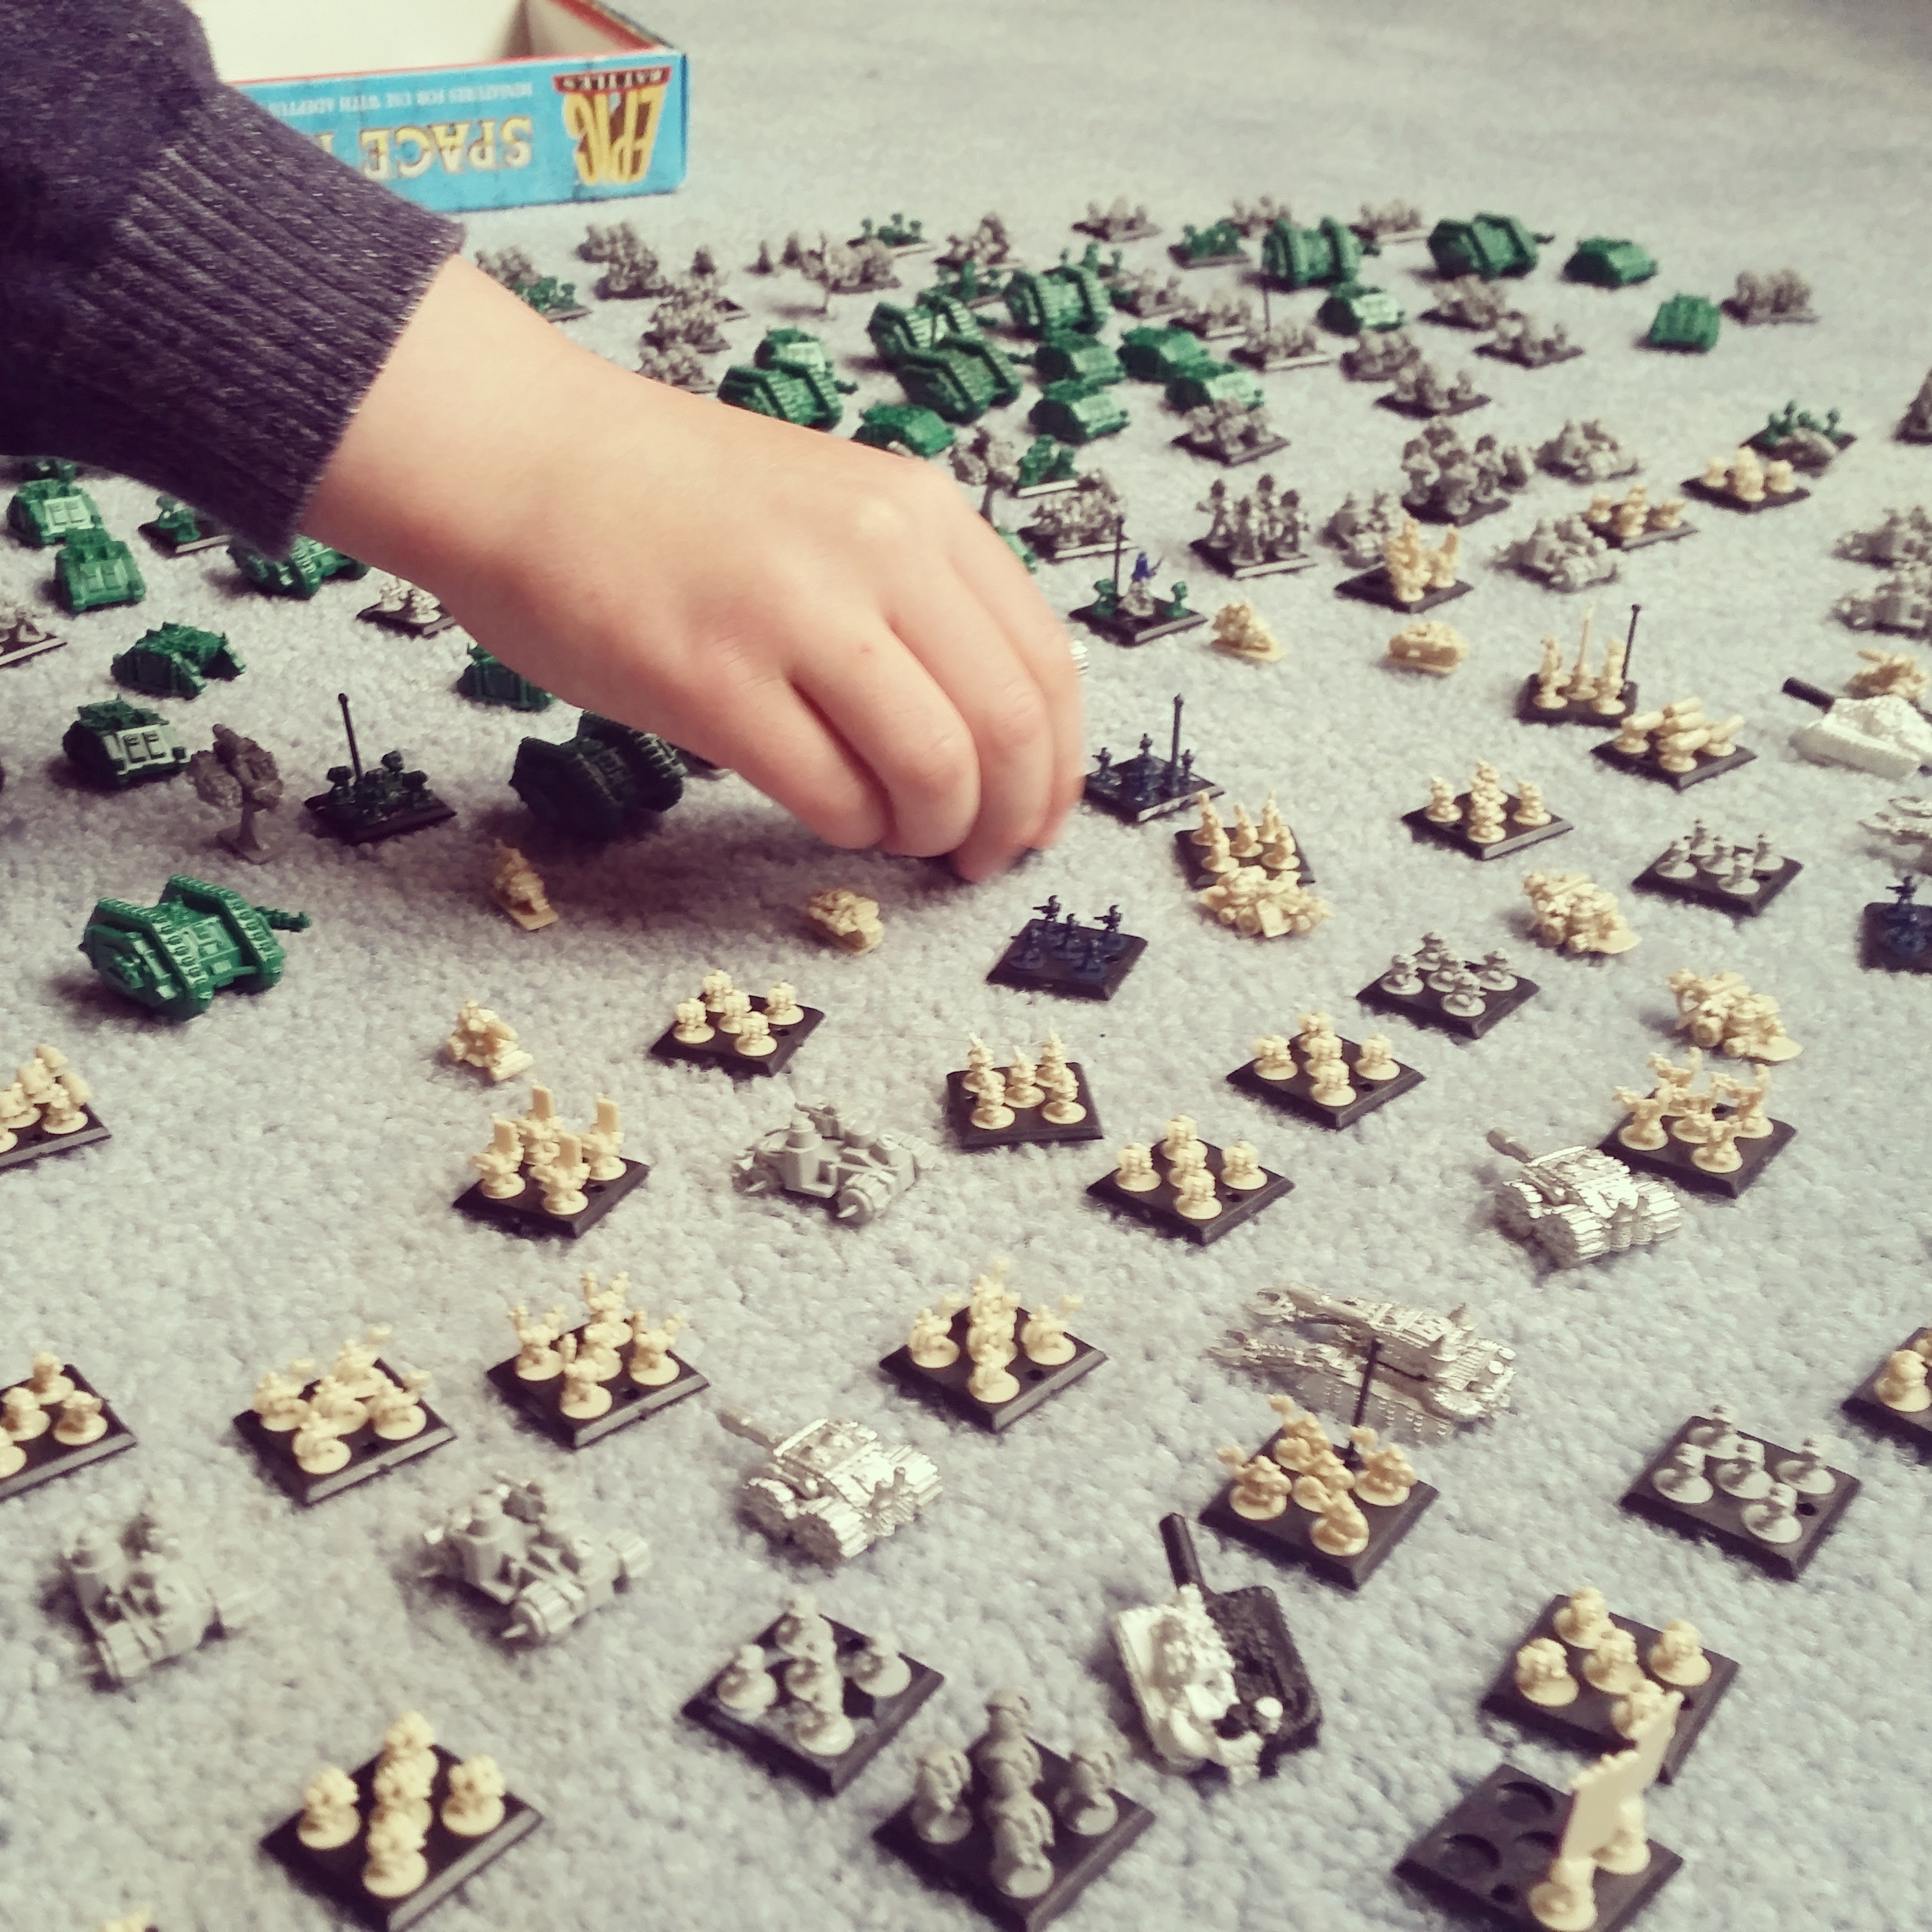
play, number, pattern, child, toy, art, design, strategy, figures, strategy game, war game